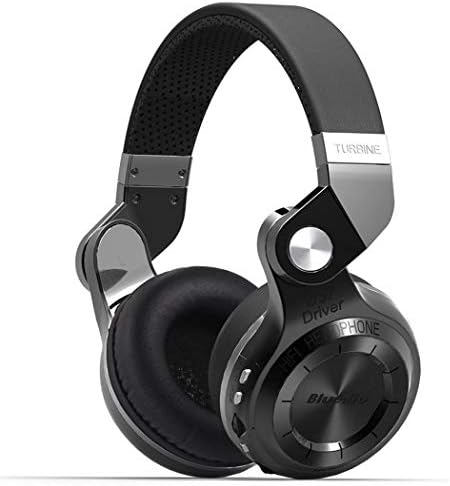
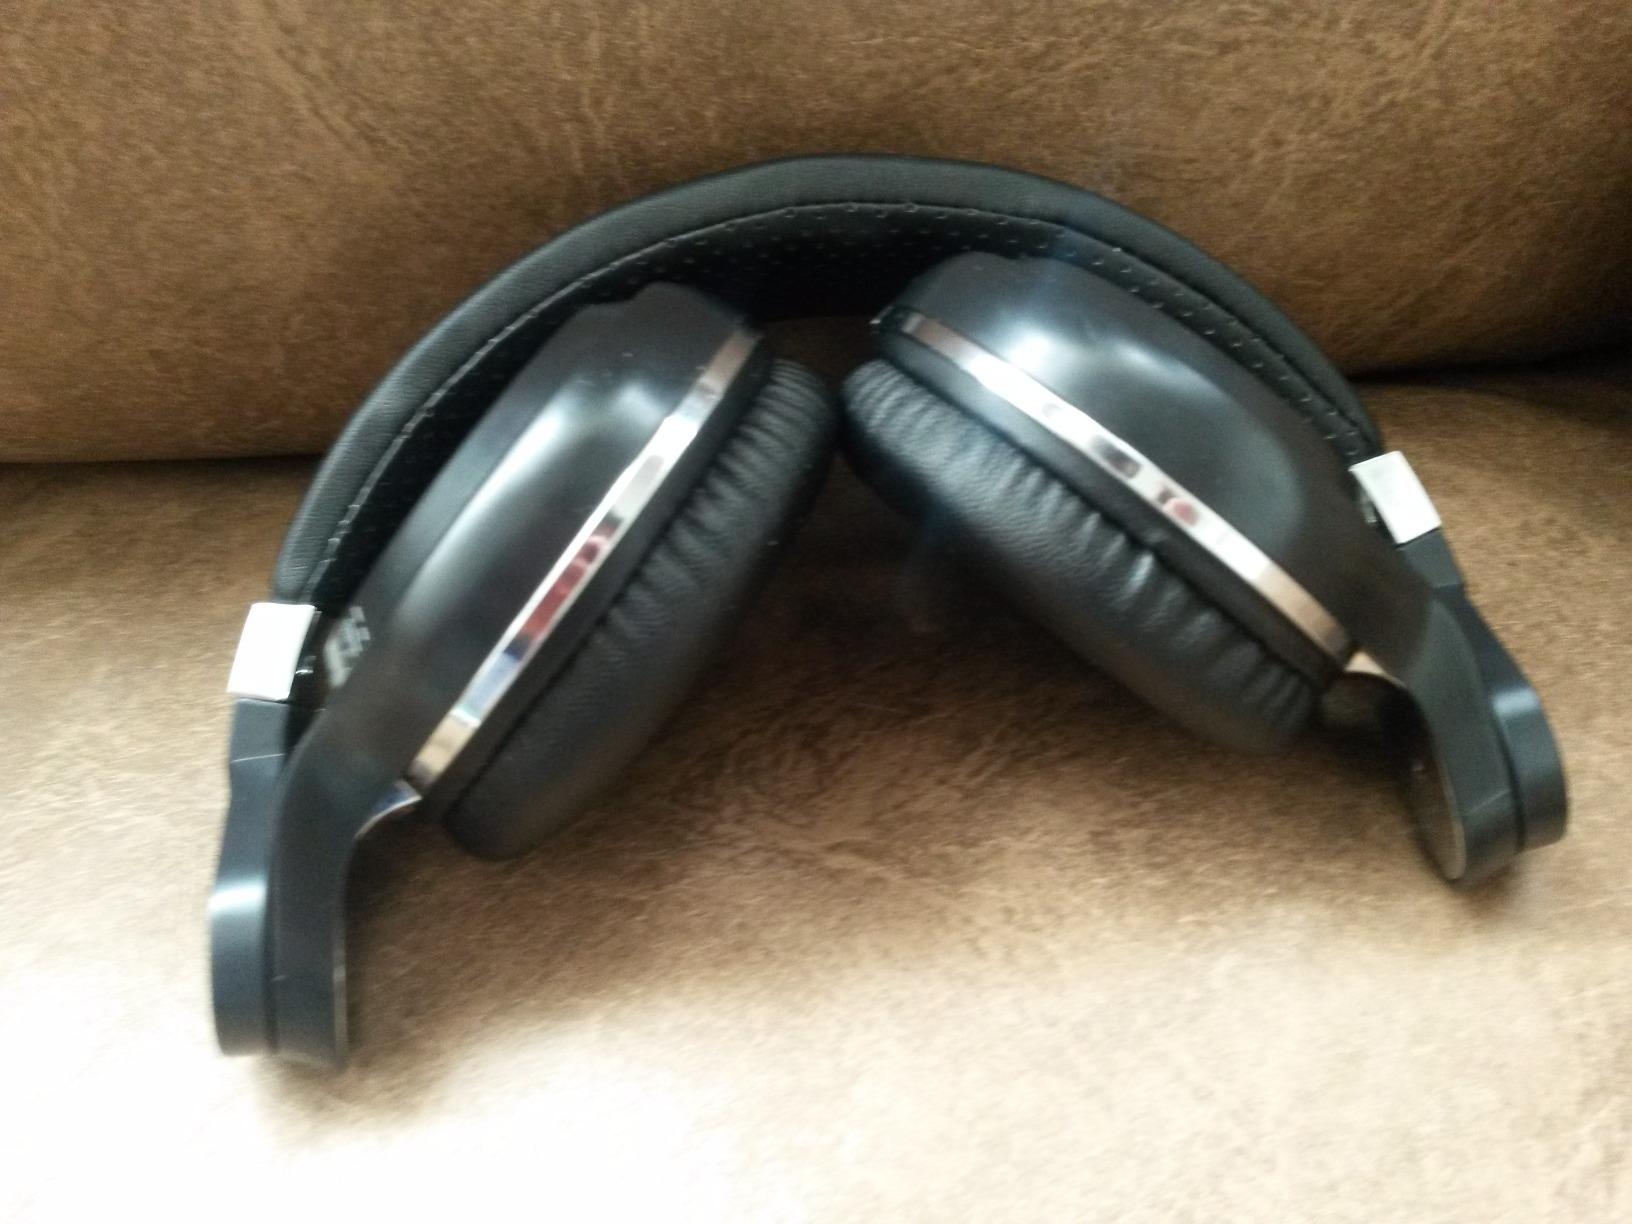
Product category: headphones
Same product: yes